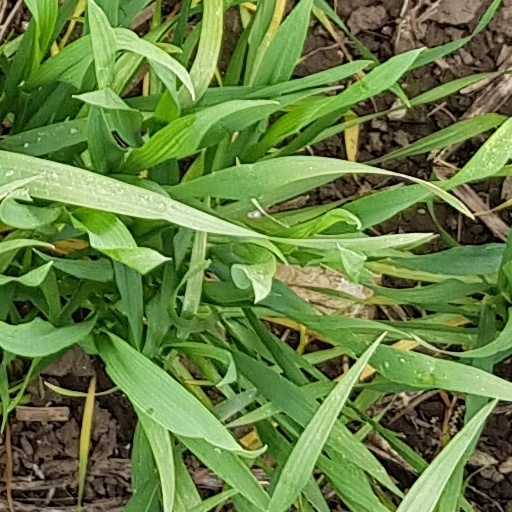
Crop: wheat